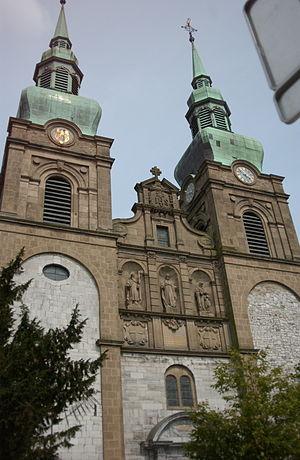
Église St-Nicolas This is a photo of a monument of the German-speaking Community of Belgium, number: 31133